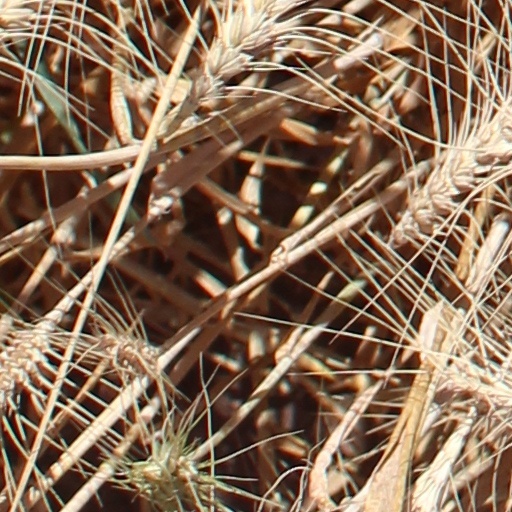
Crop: wheat